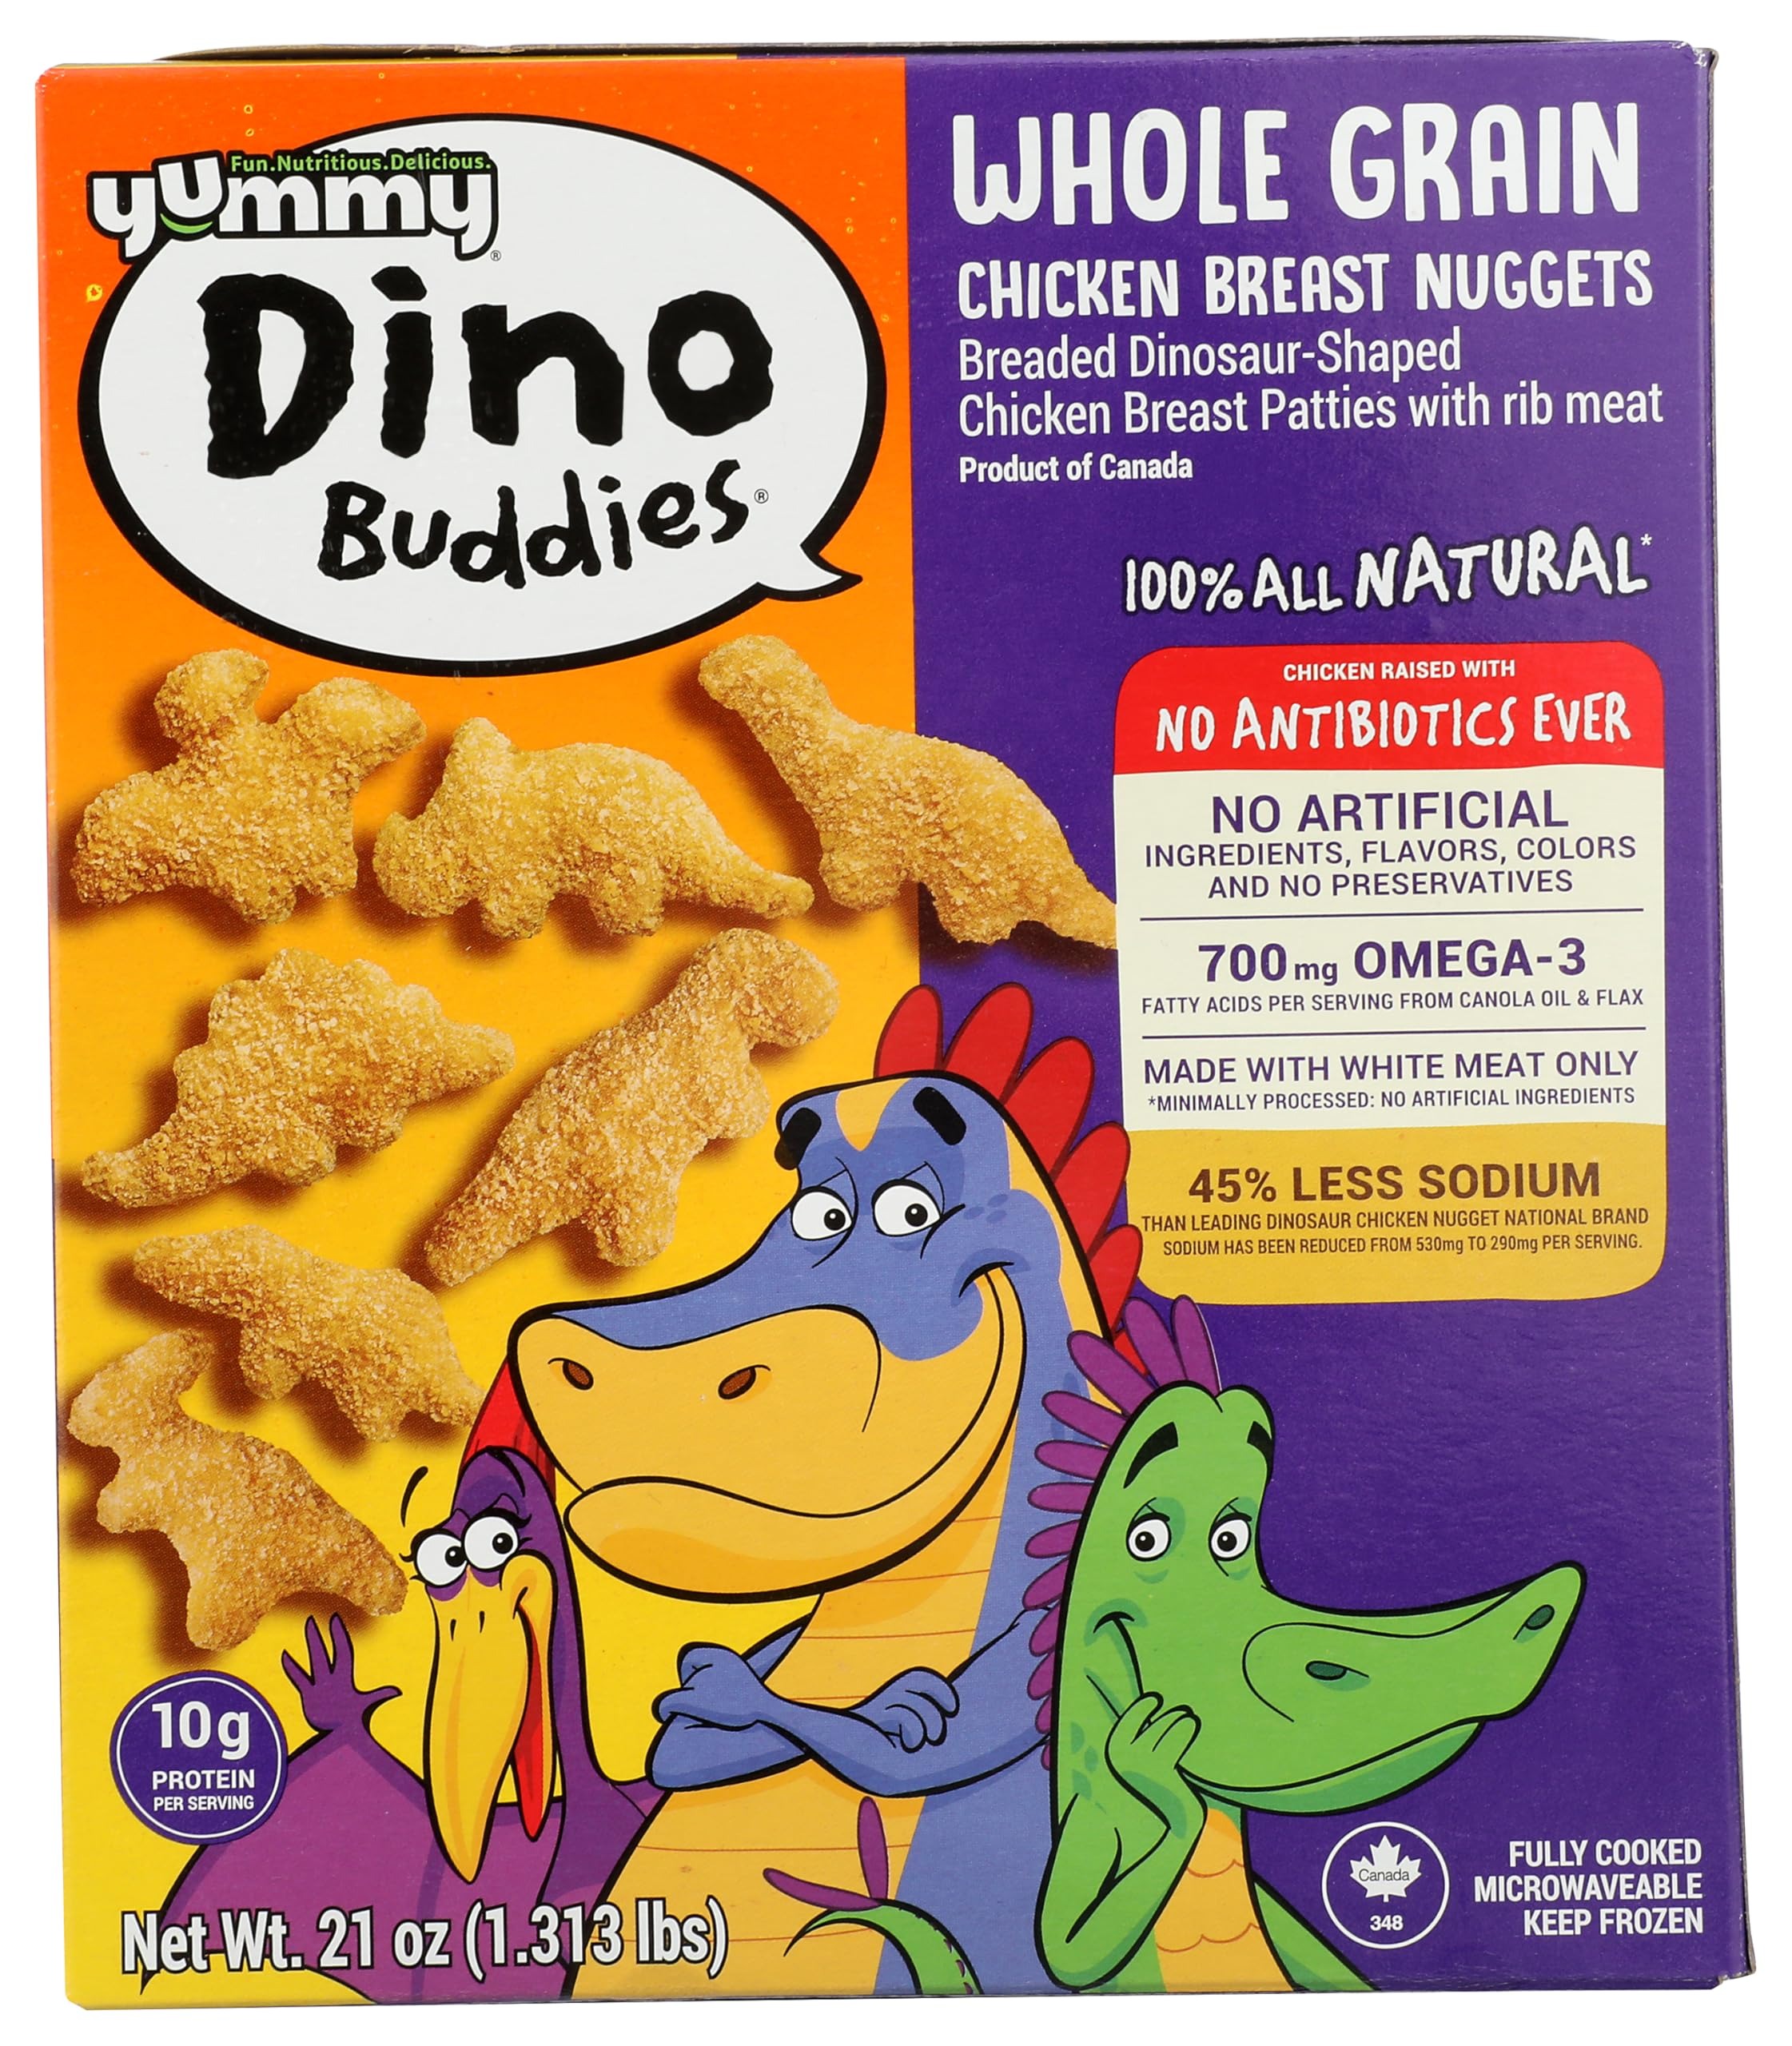
Item Name: Yummy, Yummy Whole Grain Chicken Breast Nuggets, 21 Ounce
Product Description: Frozen Chicken Nuggets And Tenders
Value: 21.0
Unit: Ounce

Price: 6.89